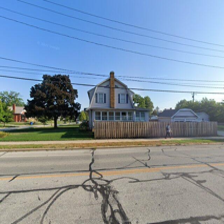
Label: streetView